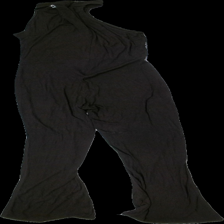
View: back
Type: Dress
Category: Ladies
Brand: Not in the list
Brand text on label: Outragous fortune
Colors: Brown
Material: 100% Viscose
Cut: Regular
Size: 40
Season: All
Price range: <50
Recommended usage: Recycle